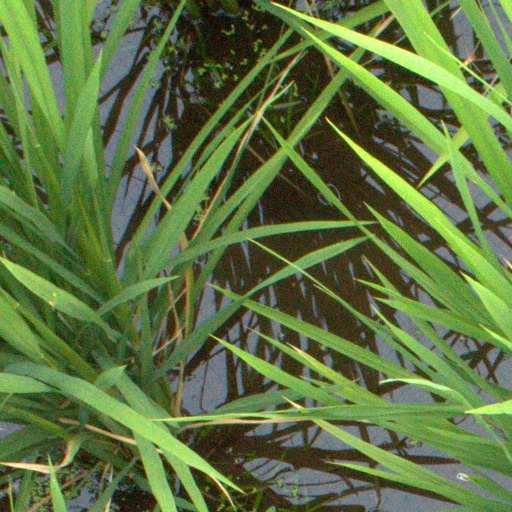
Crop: rice